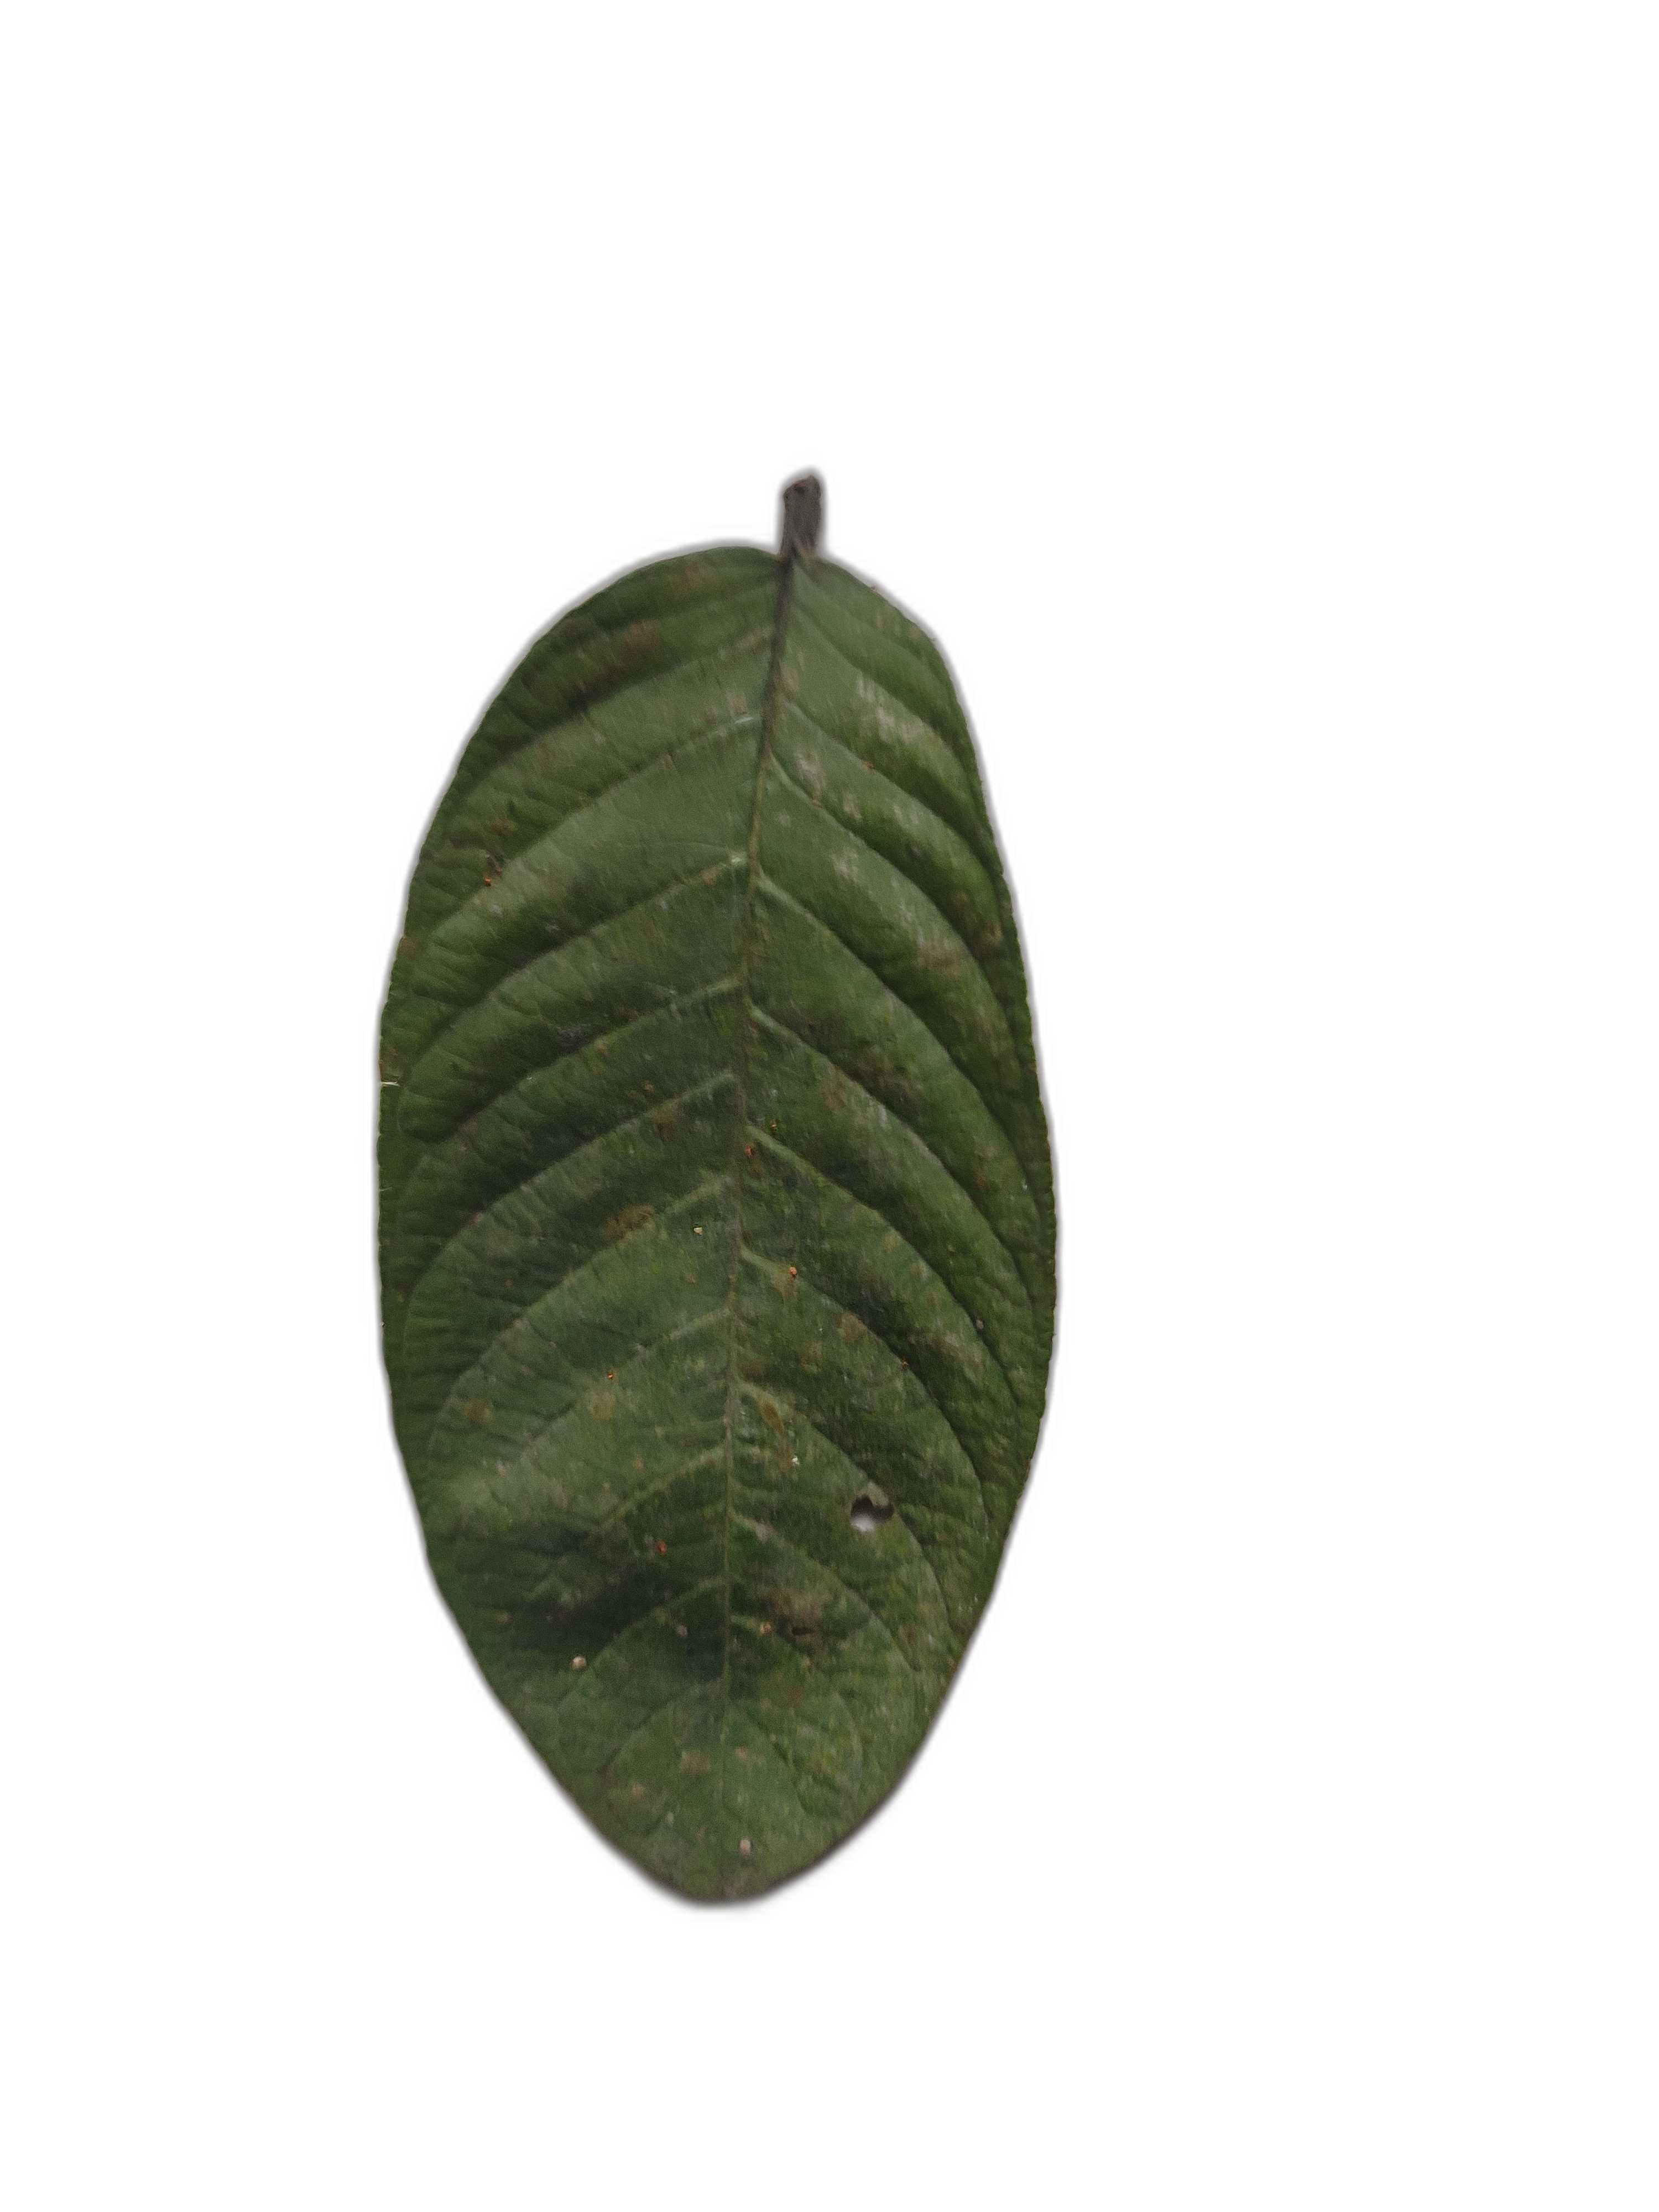
Plant part: leaf
Disease: Anthracnose